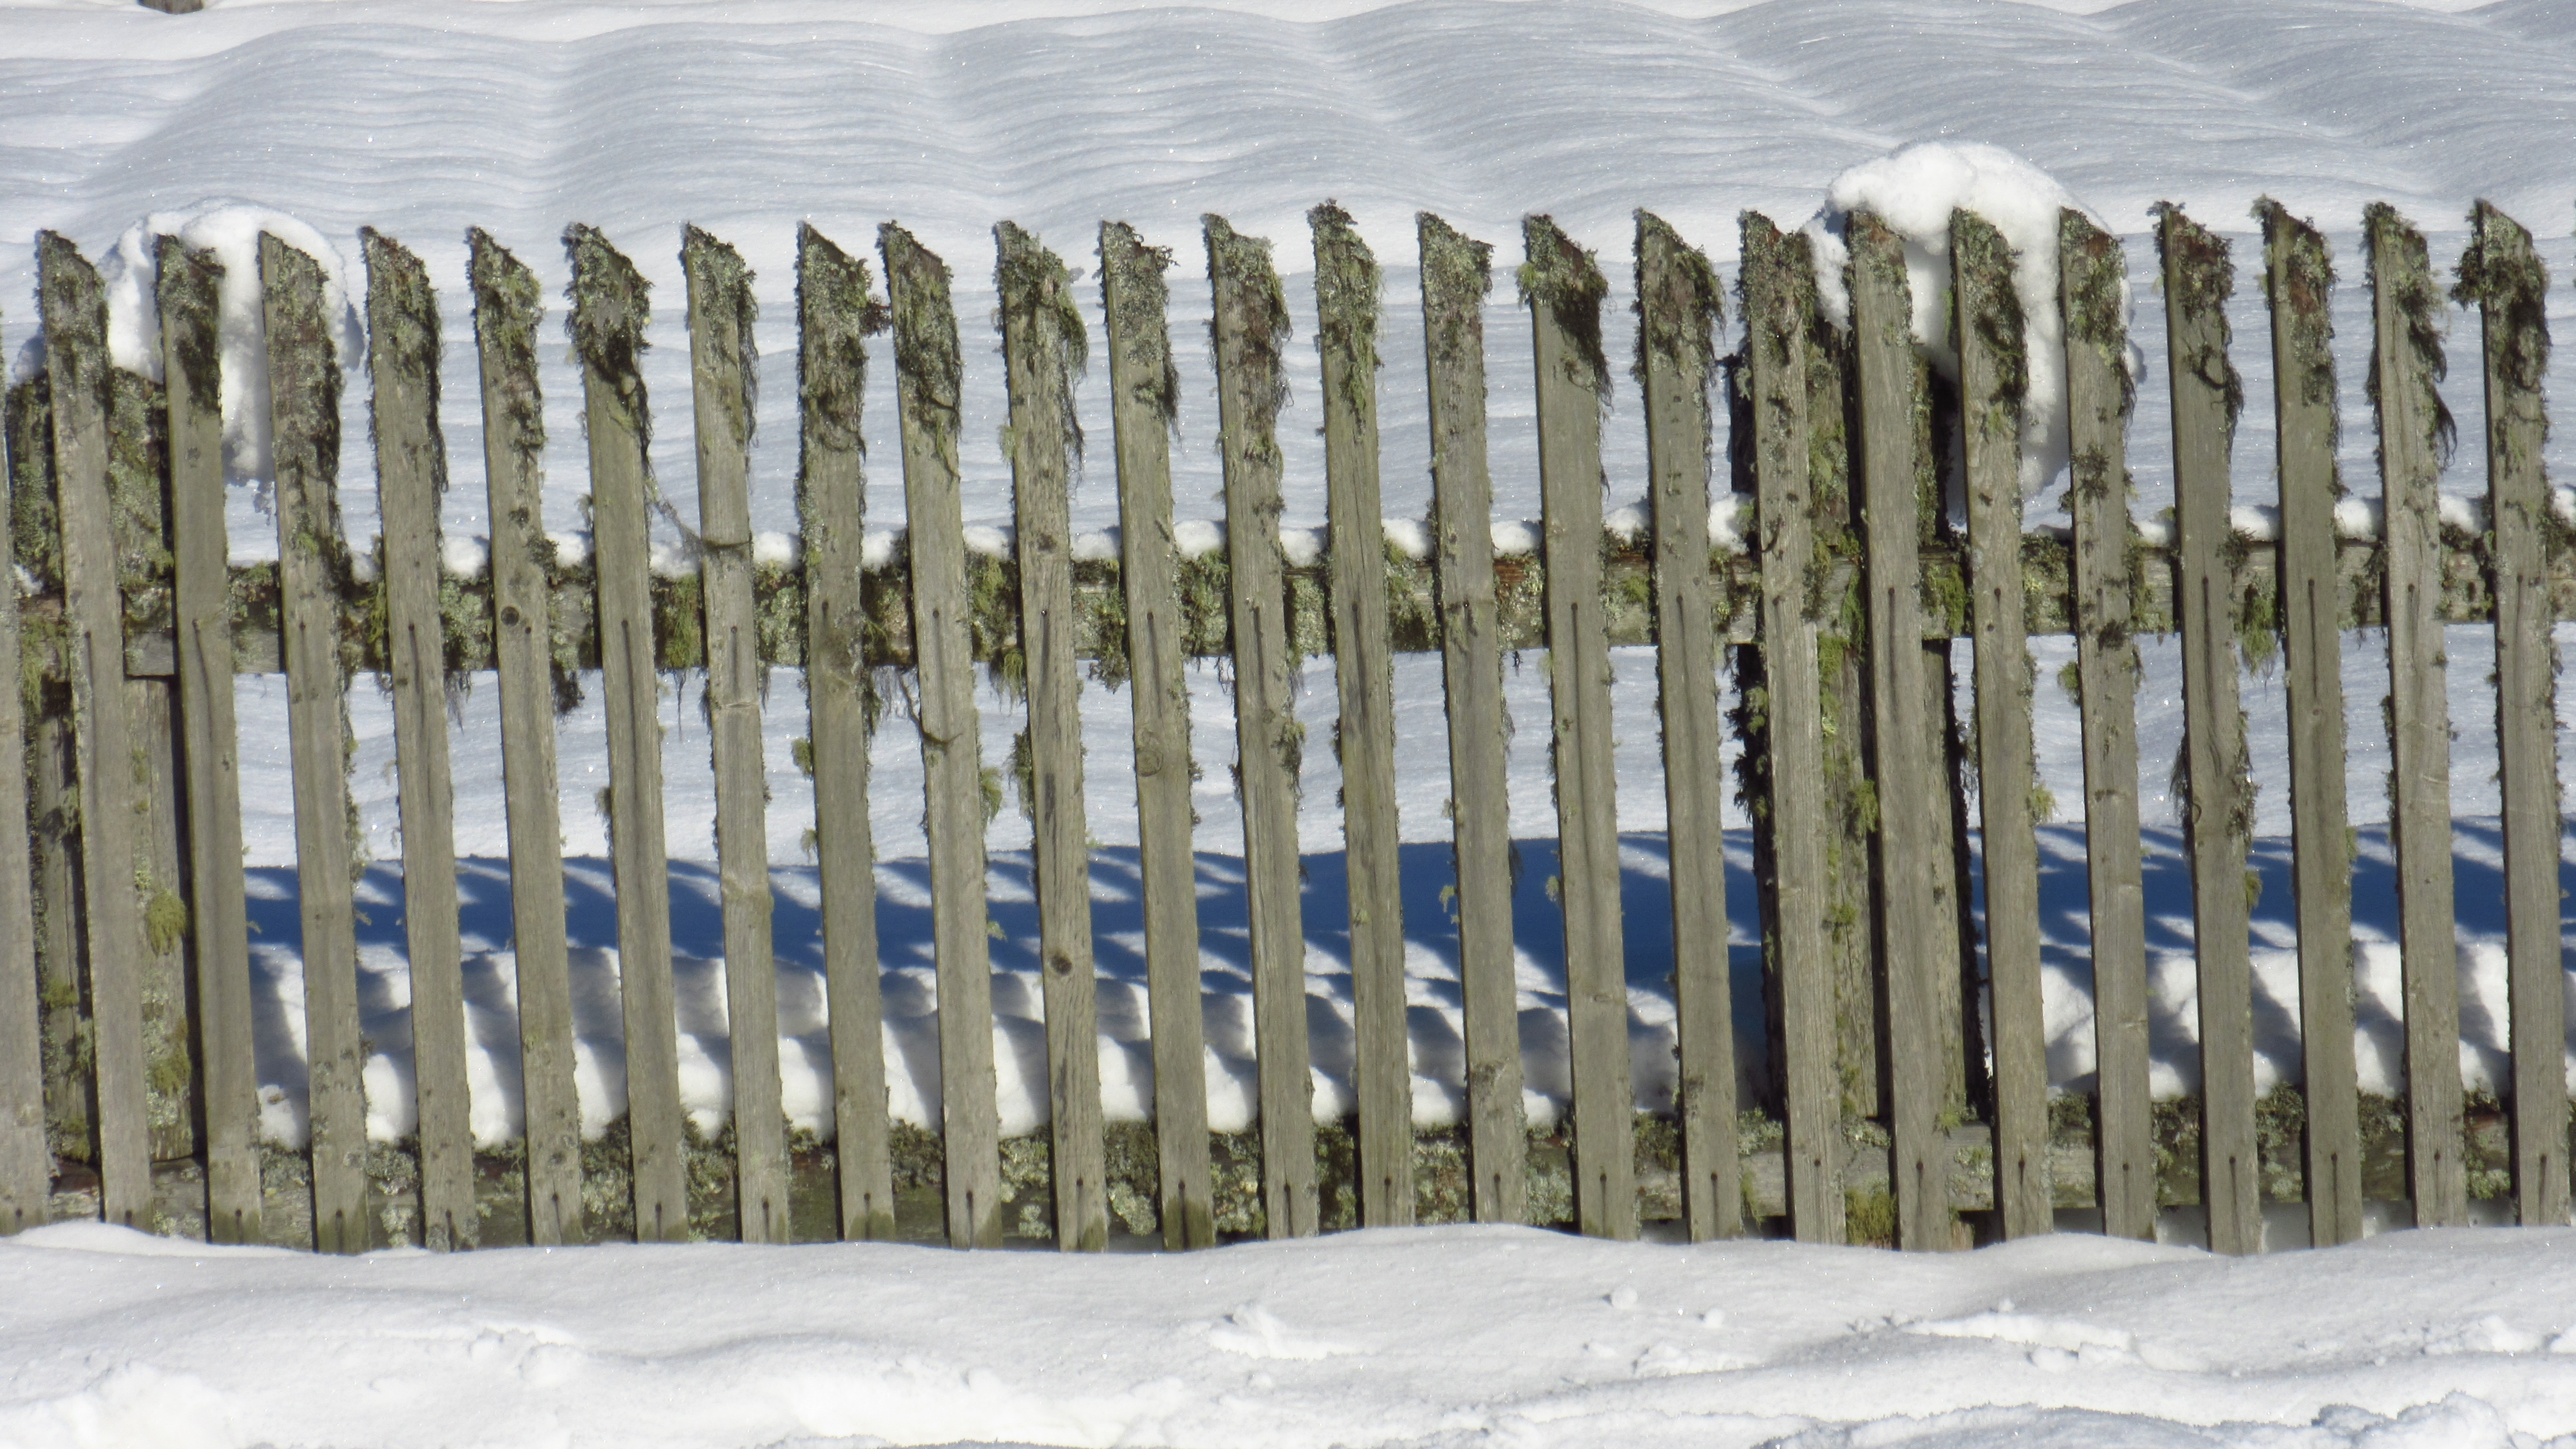
snow, fence, wall, furniture, picket fence, background, net, garden fence, wood fence, paling, separate, delimit, baluster, outdoor structure, home fencing